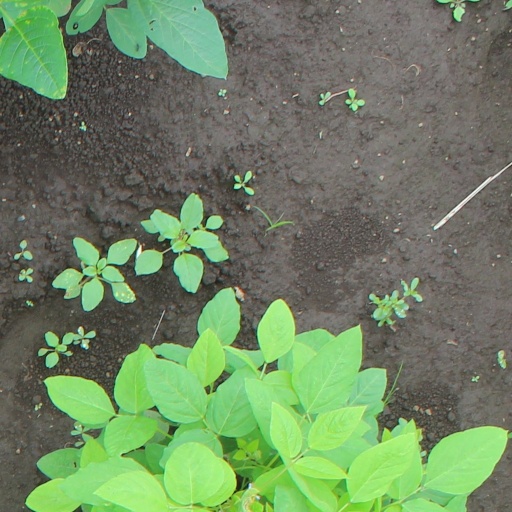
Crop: soybean